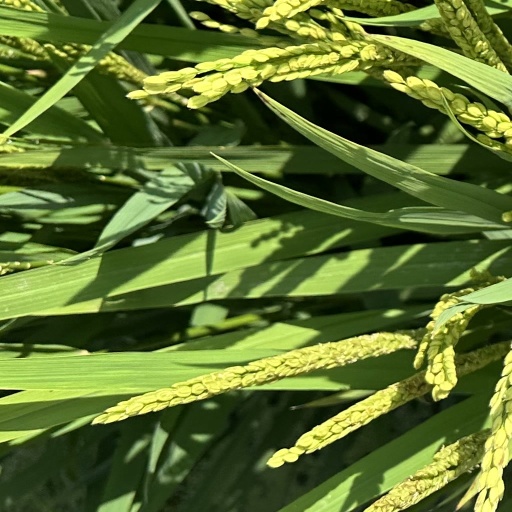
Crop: rice